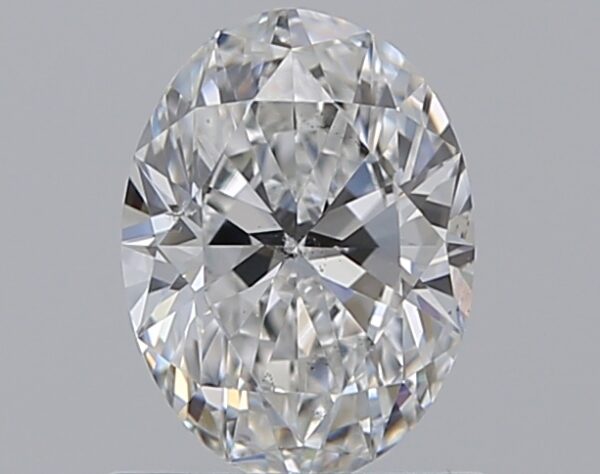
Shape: oval
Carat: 0.72
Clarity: SI1
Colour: E
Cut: EX
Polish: EX
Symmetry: VG
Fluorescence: F
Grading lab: GIA
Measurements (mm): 6.86 x 5.09 x 3.14